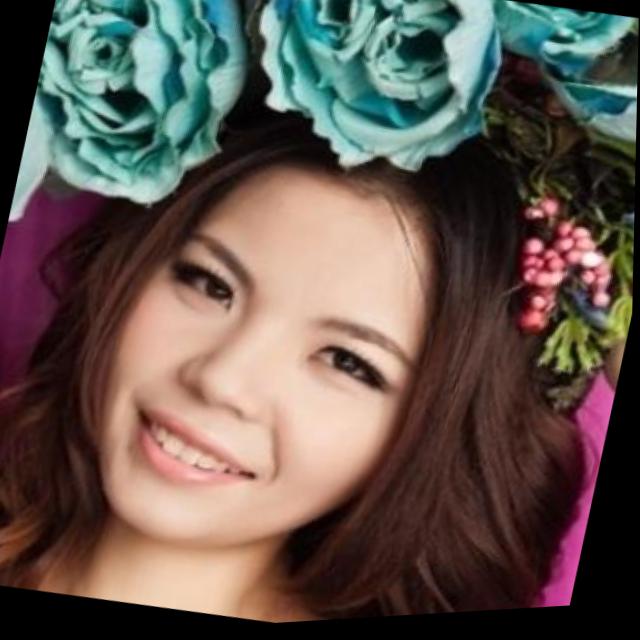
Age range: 21-44